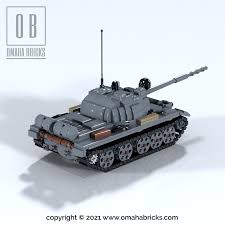
Label: T-62